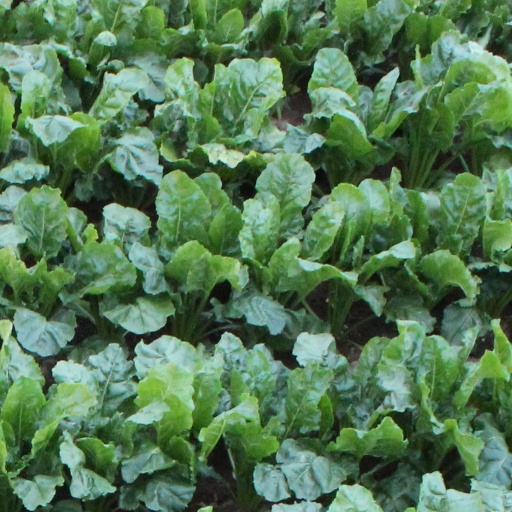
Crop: sugar beet